VF-16

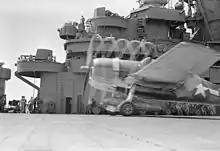
VF-16 F6F-3 takes off from in 1943

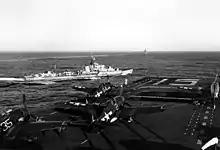
VF-16 F6F-5s on in August 1945

From late November 1943, VF-16 deployed on and supported the Gilbert and Marshall Islands campaign including the Battle of Tarawa. On 23 November VF-16's pilots shot down 17 Japanese aircraft. By the end of 1943 the pilots of VF-16 had shot down 55 Japanese aircraft, with three pilots becoming aces.